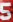
Number: 5